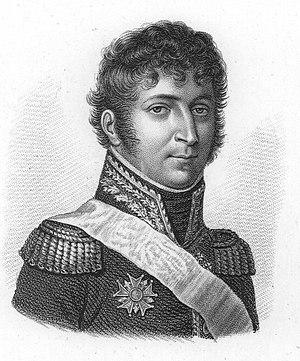
Olivier Macoux Rivaud de la Raffinière, général de division et baron de l'Empire (1766-1839).
Olivier Macoux Rivaud de La Raffinière, né le 10 février 1766 à Civray dans la Vienne et mort le 19 décembre 1839 à Angoulême, en Charente, est un général et homme politique français de la Révolution et de l’Empire.